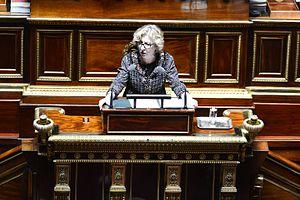
Sous la Cinquième République, le Gouvernement de la République française constitue la seconde tête d'un pouvoir exécutif bicéphale. Organe collégial hiérarchisé, il détermine et conduit la politique de la France. Il dispose de l'administration et de la force armée.